Fantast

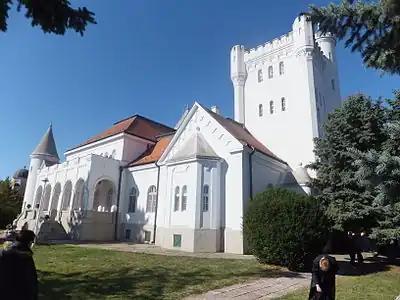
Fantast Castle

Fantast Castle (/), also known as Dunđerski Palace (Serbian: Дворац Дунђерски"/Dvorac Dunđerski"), is a Serbian castle built by Bogdan Dunđerski from 1919 onwards. Dundjerski family originally came from Herzegovina to Vojvodina (Serbia) in the late nineteenth century and at one point he owned 1500 hectares of land.